Jaghmini

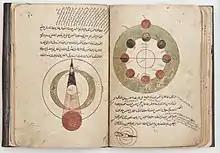
Manuscript of "al-Mulakhkhas fi al-Hay'ah" in the Khalili Collection of Islamic Art

Mahmūd ibn Muḥammad ibn Umar al-Jaghmini or 'al-Chaghmīnī', or al-Jaghmini, was a 13th or 14th-century Arab physician, astronomer and author of the "Qanunshah" ("The Canon of Medicine") a short epitome of by Avicenna in Persian, and "Mulakhkhas" (Summary), a work on astronomy.